Onofre Betbeder

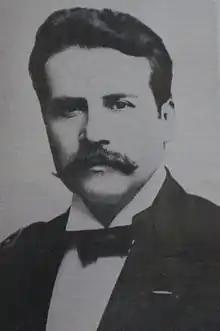
Onofre Betbeder

Onofre Betbeder (1862 – 24 January 1915) was an Argentine vice-admiral who had been twice-appointed Minister of the Navy. The Betbeder Islands are named for him.